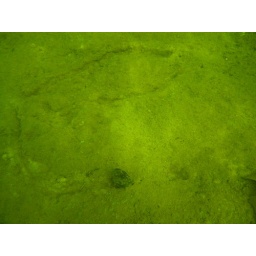
Fresh water clam walking in the sand.Lake Winnipesaukee, New Hampshire